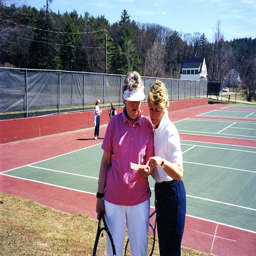
Two women holding a book at the tennis court.
Two tennis players reviewing paperwork on the court
a couple of women standing next to a tennis court
Two women hold tennis rackets while standing on the grass near a tennis court.
Two older women looking at a piece of paper.